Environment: real
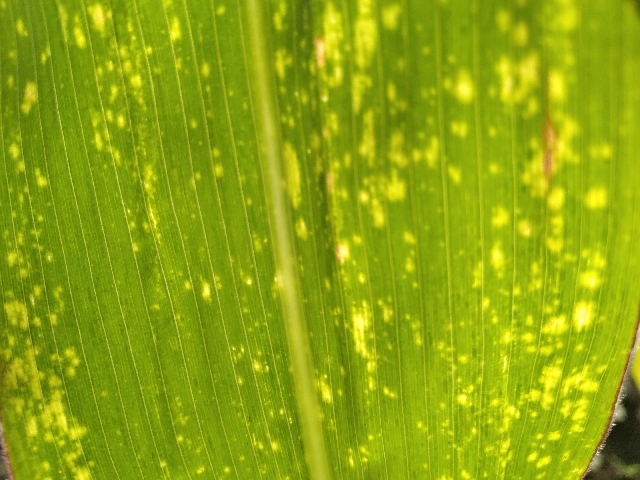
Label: lethal_necrosis